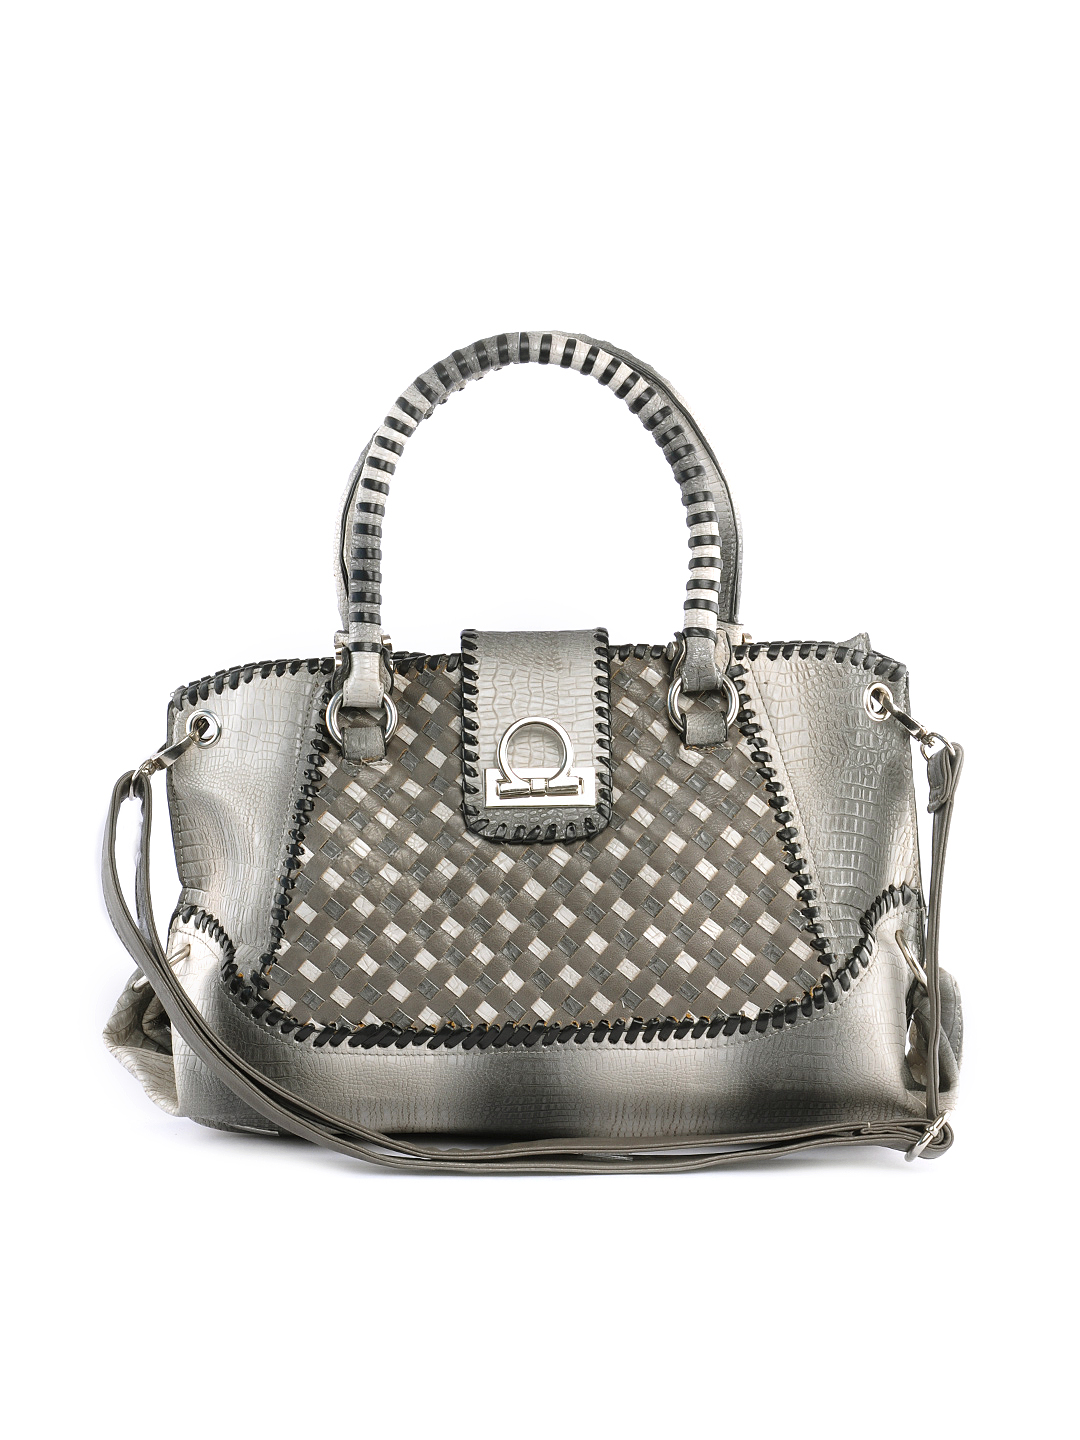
Murcia Women Grey Casual Handbag
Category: Accessories / Bags / Handbags
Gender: Women
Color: Grey
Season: Winter 2015
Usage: Casual